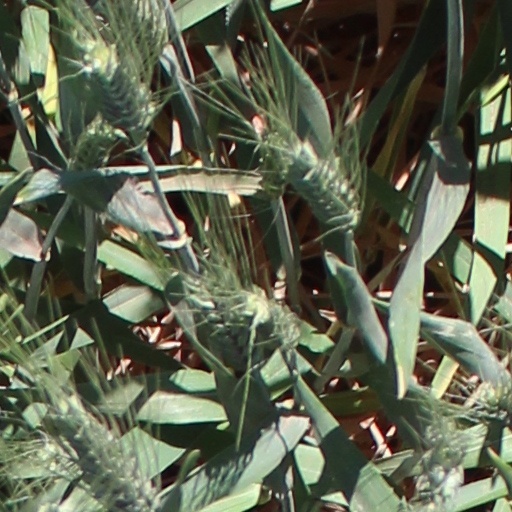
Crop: wheat